Pyogenesis

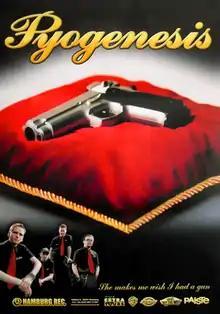
Tour poster 'She makes me wish I had a gun'

In 2002 Flo V. Schwarz founded the label Hamburg Records. He had been working at Nuclear Blast for many years and achieved the expertise needed for such an undertaking. On 7 May 2002, the five-track EP 'I feel Sexy' was released, followed by the full-length album 'She Makes Me Wish I Had A Gun' on 3 June. Despite the change of music, that took place over the years, the media of all kinds of genres, the band has been passing, were reviewing the record with best notes, again. Metal magazine Rock Hard wrote 'I am excited about every single song of the record and believe that this 5th Pyogenesis record is the best by far! Congratulations!'. This record was the best-selling album so far.